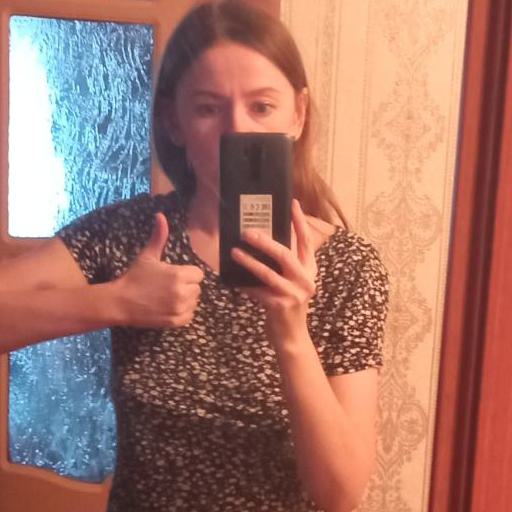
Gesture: no_gesture